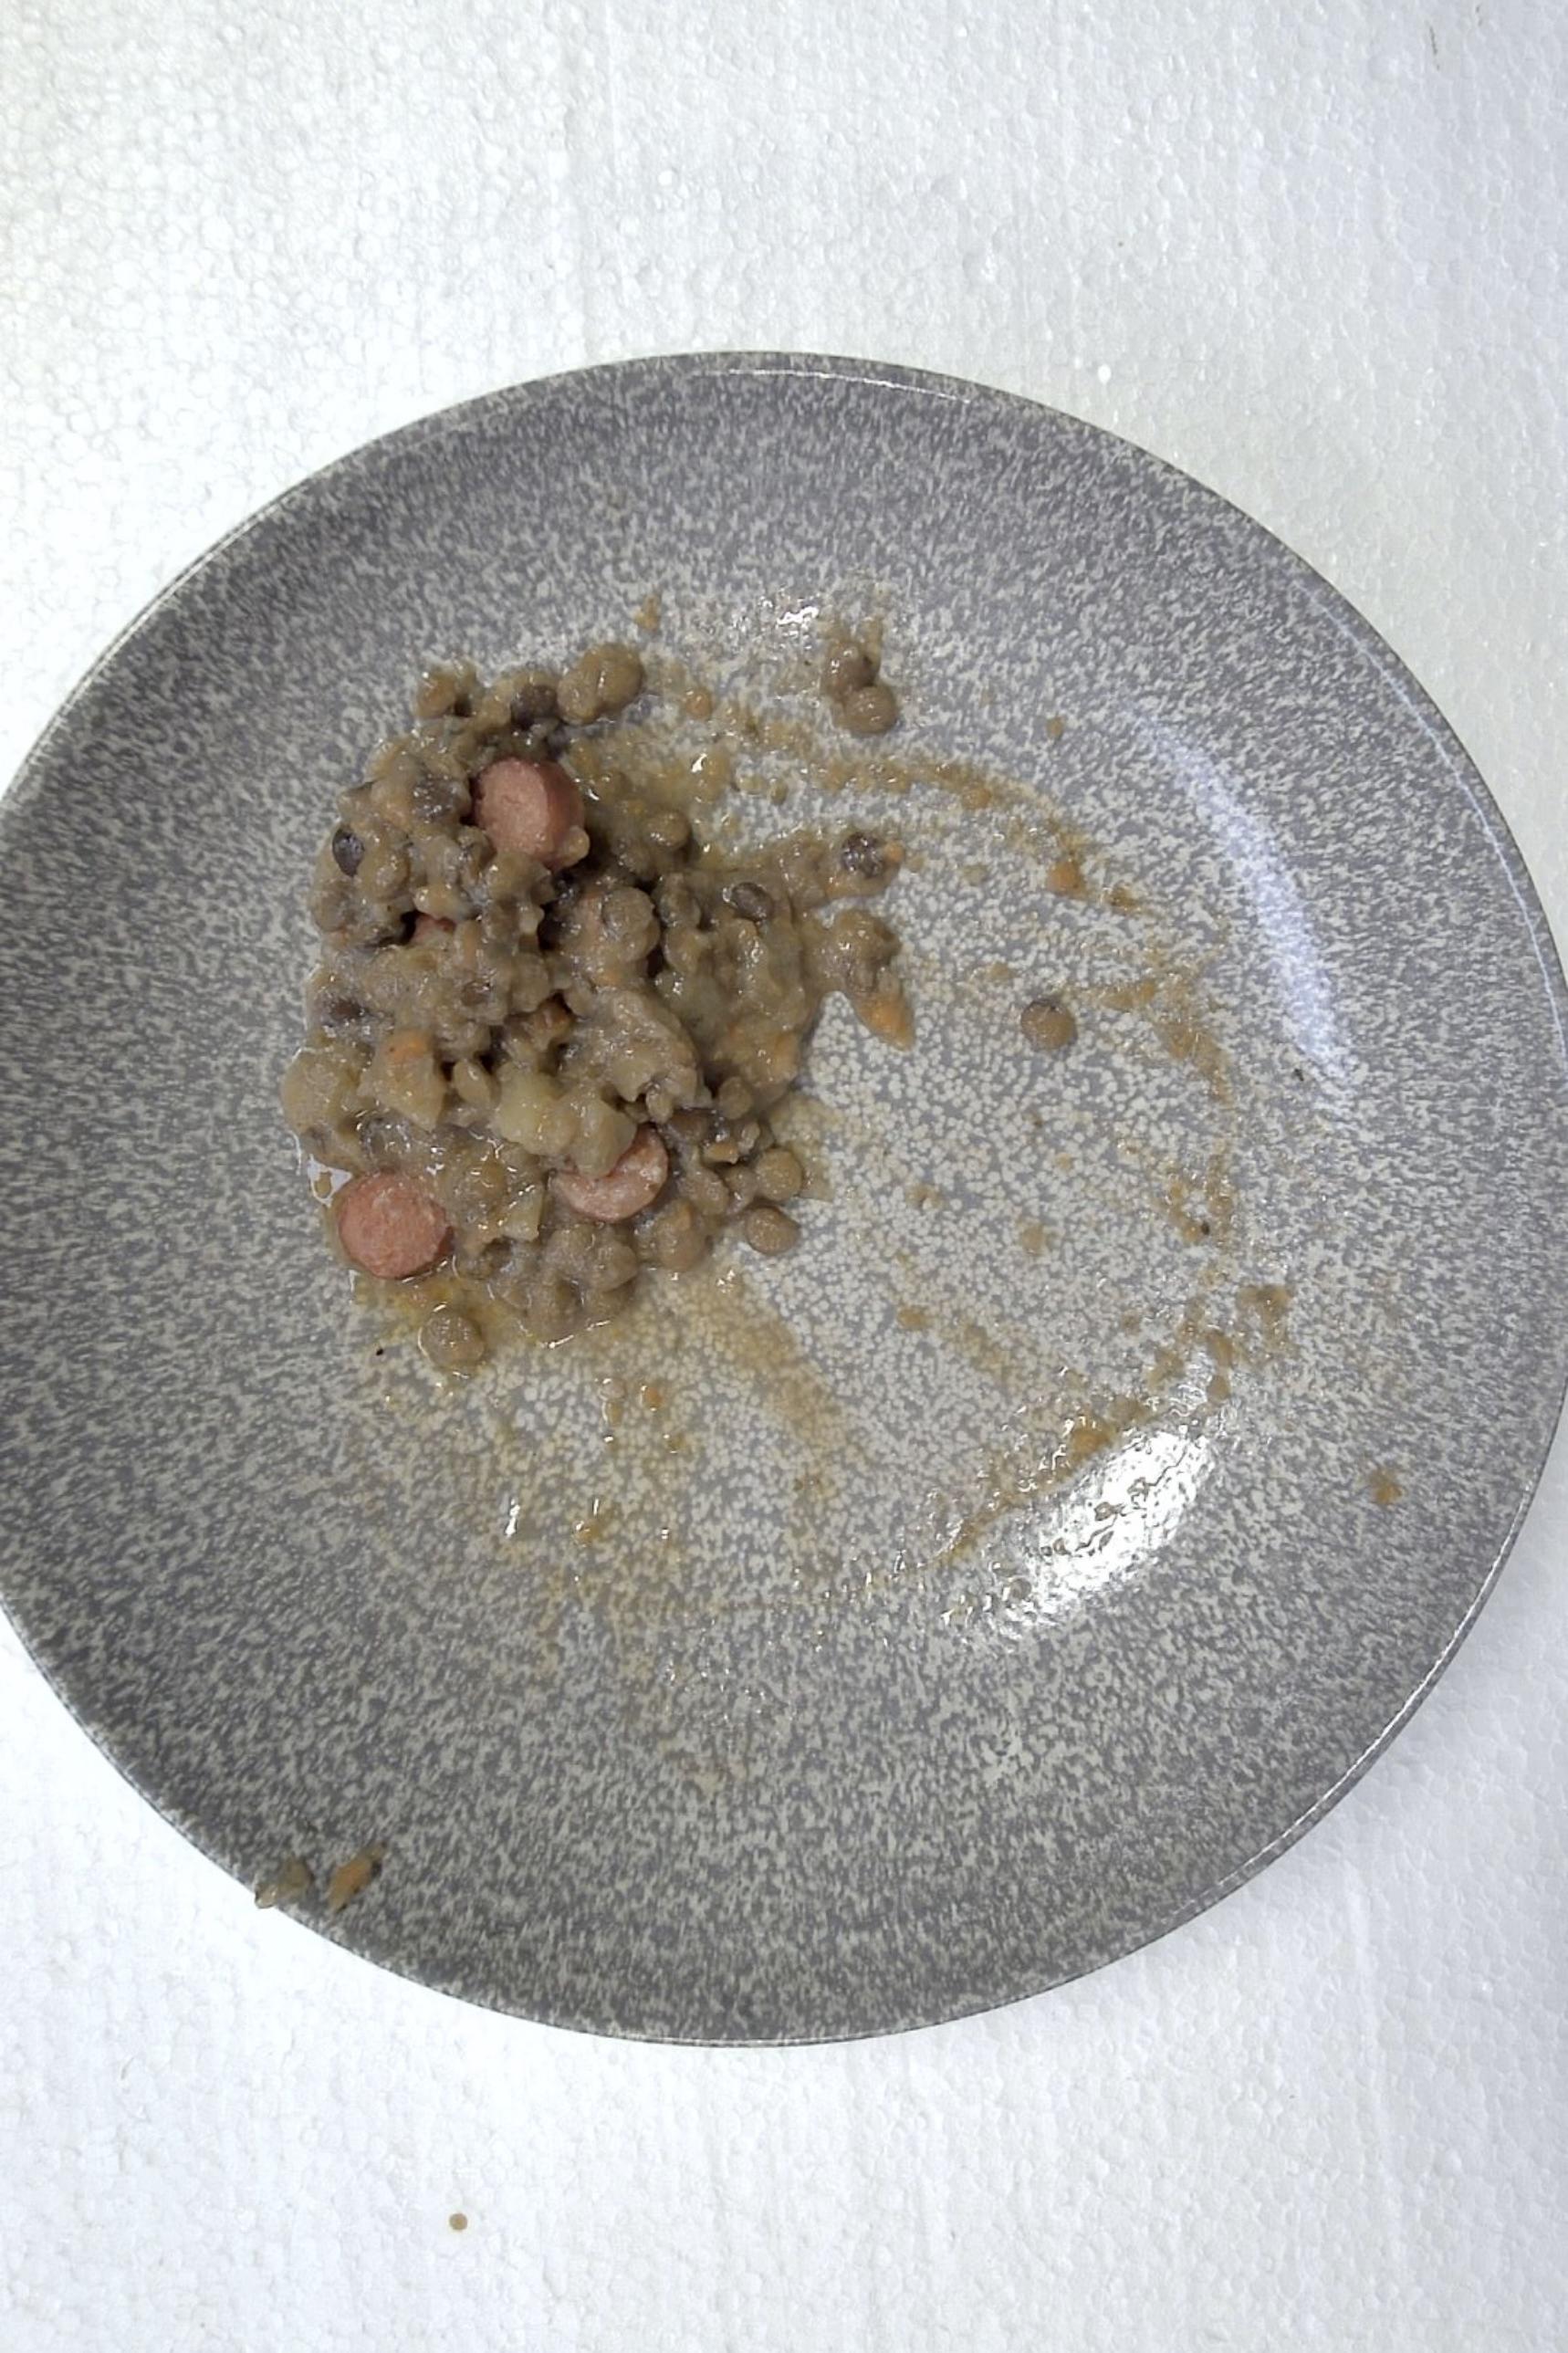
Dish: Klassischer Linseneintopf mit Mettwurst
Portion size: Normale Portion
Ingredients: lentil-stew, ham-sausage
Weight as served: 360 g
Energy as served: 424.8 kcal (1.779,680 kJ)
Fat: 23.24 g (saturated: 9.08 g)
Carbohydrates: 32.04 g (sugar: 5.32 g)
Protein: 19.32 g
Salt: 3.84 g
Weight after return: 0 g
Energy after return: 0 kcal